Virginia B. Fairbanks Art & Nature Park: 100 Acres

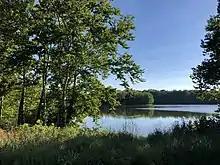
The park's lake is a remnant of the site's past use as a quarry

During the construction of nearby Interstate 65, gravel was excavated from the site by Huber, Hunt & Nichols, which later donated the land to the Indianapolis Museum of Art in 1972. In the proceeding years, the former quarry site remained largely untouched.